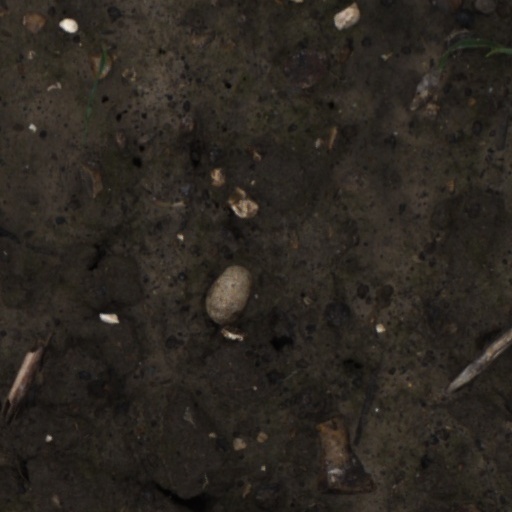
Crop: wheat